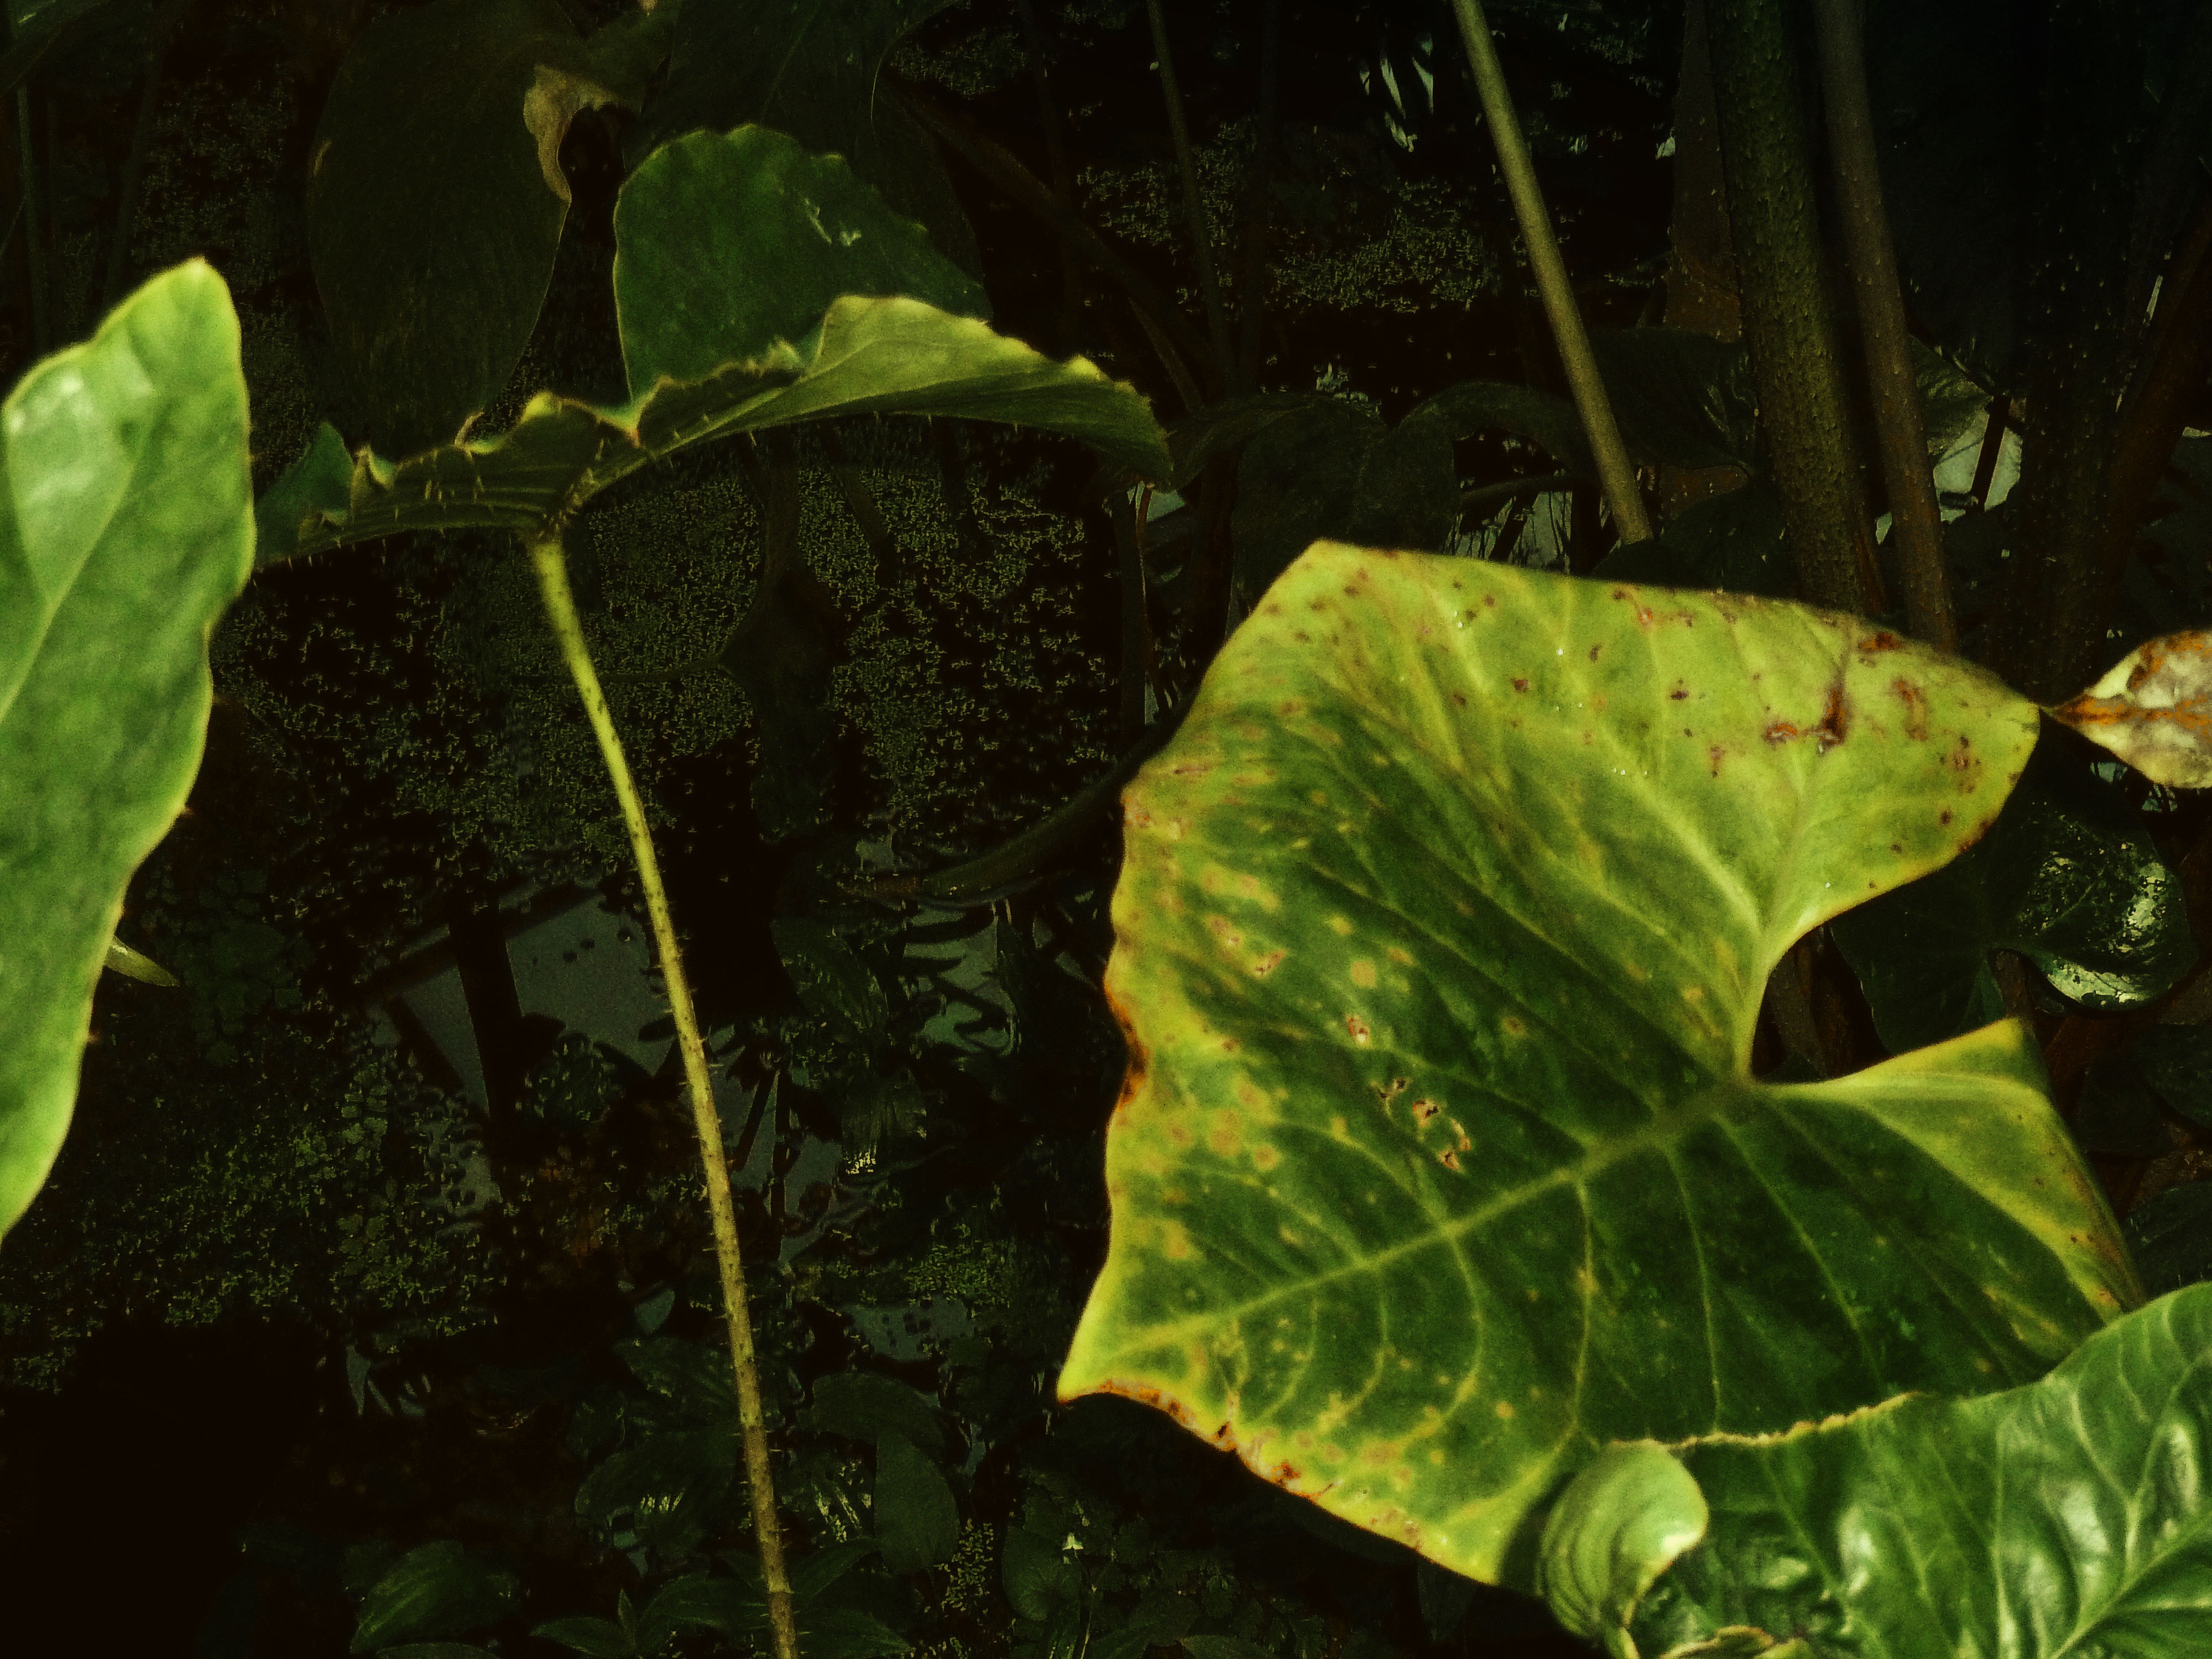
tree, water, nature, forest, swamp, plant, sunlight, leaf, flower, dark, food, green, jungle, produce, vegetable, soil, botany, garden, flora, leaves, rainforest, wetland, tropics, arum, macro photography, plant stem, land plant